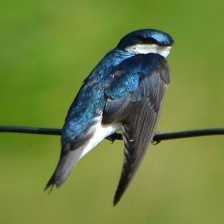
Species: TREE SWALLOW
Scientific name: TACHYCINETA BICOLOR